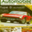
Label: automobile